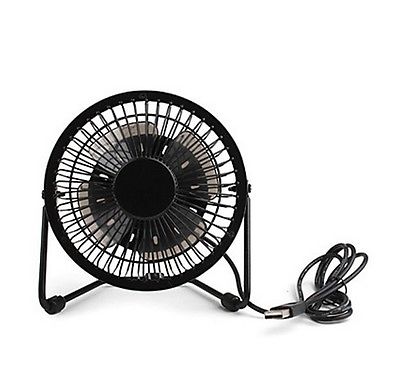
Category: fan